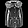
Label: Coat